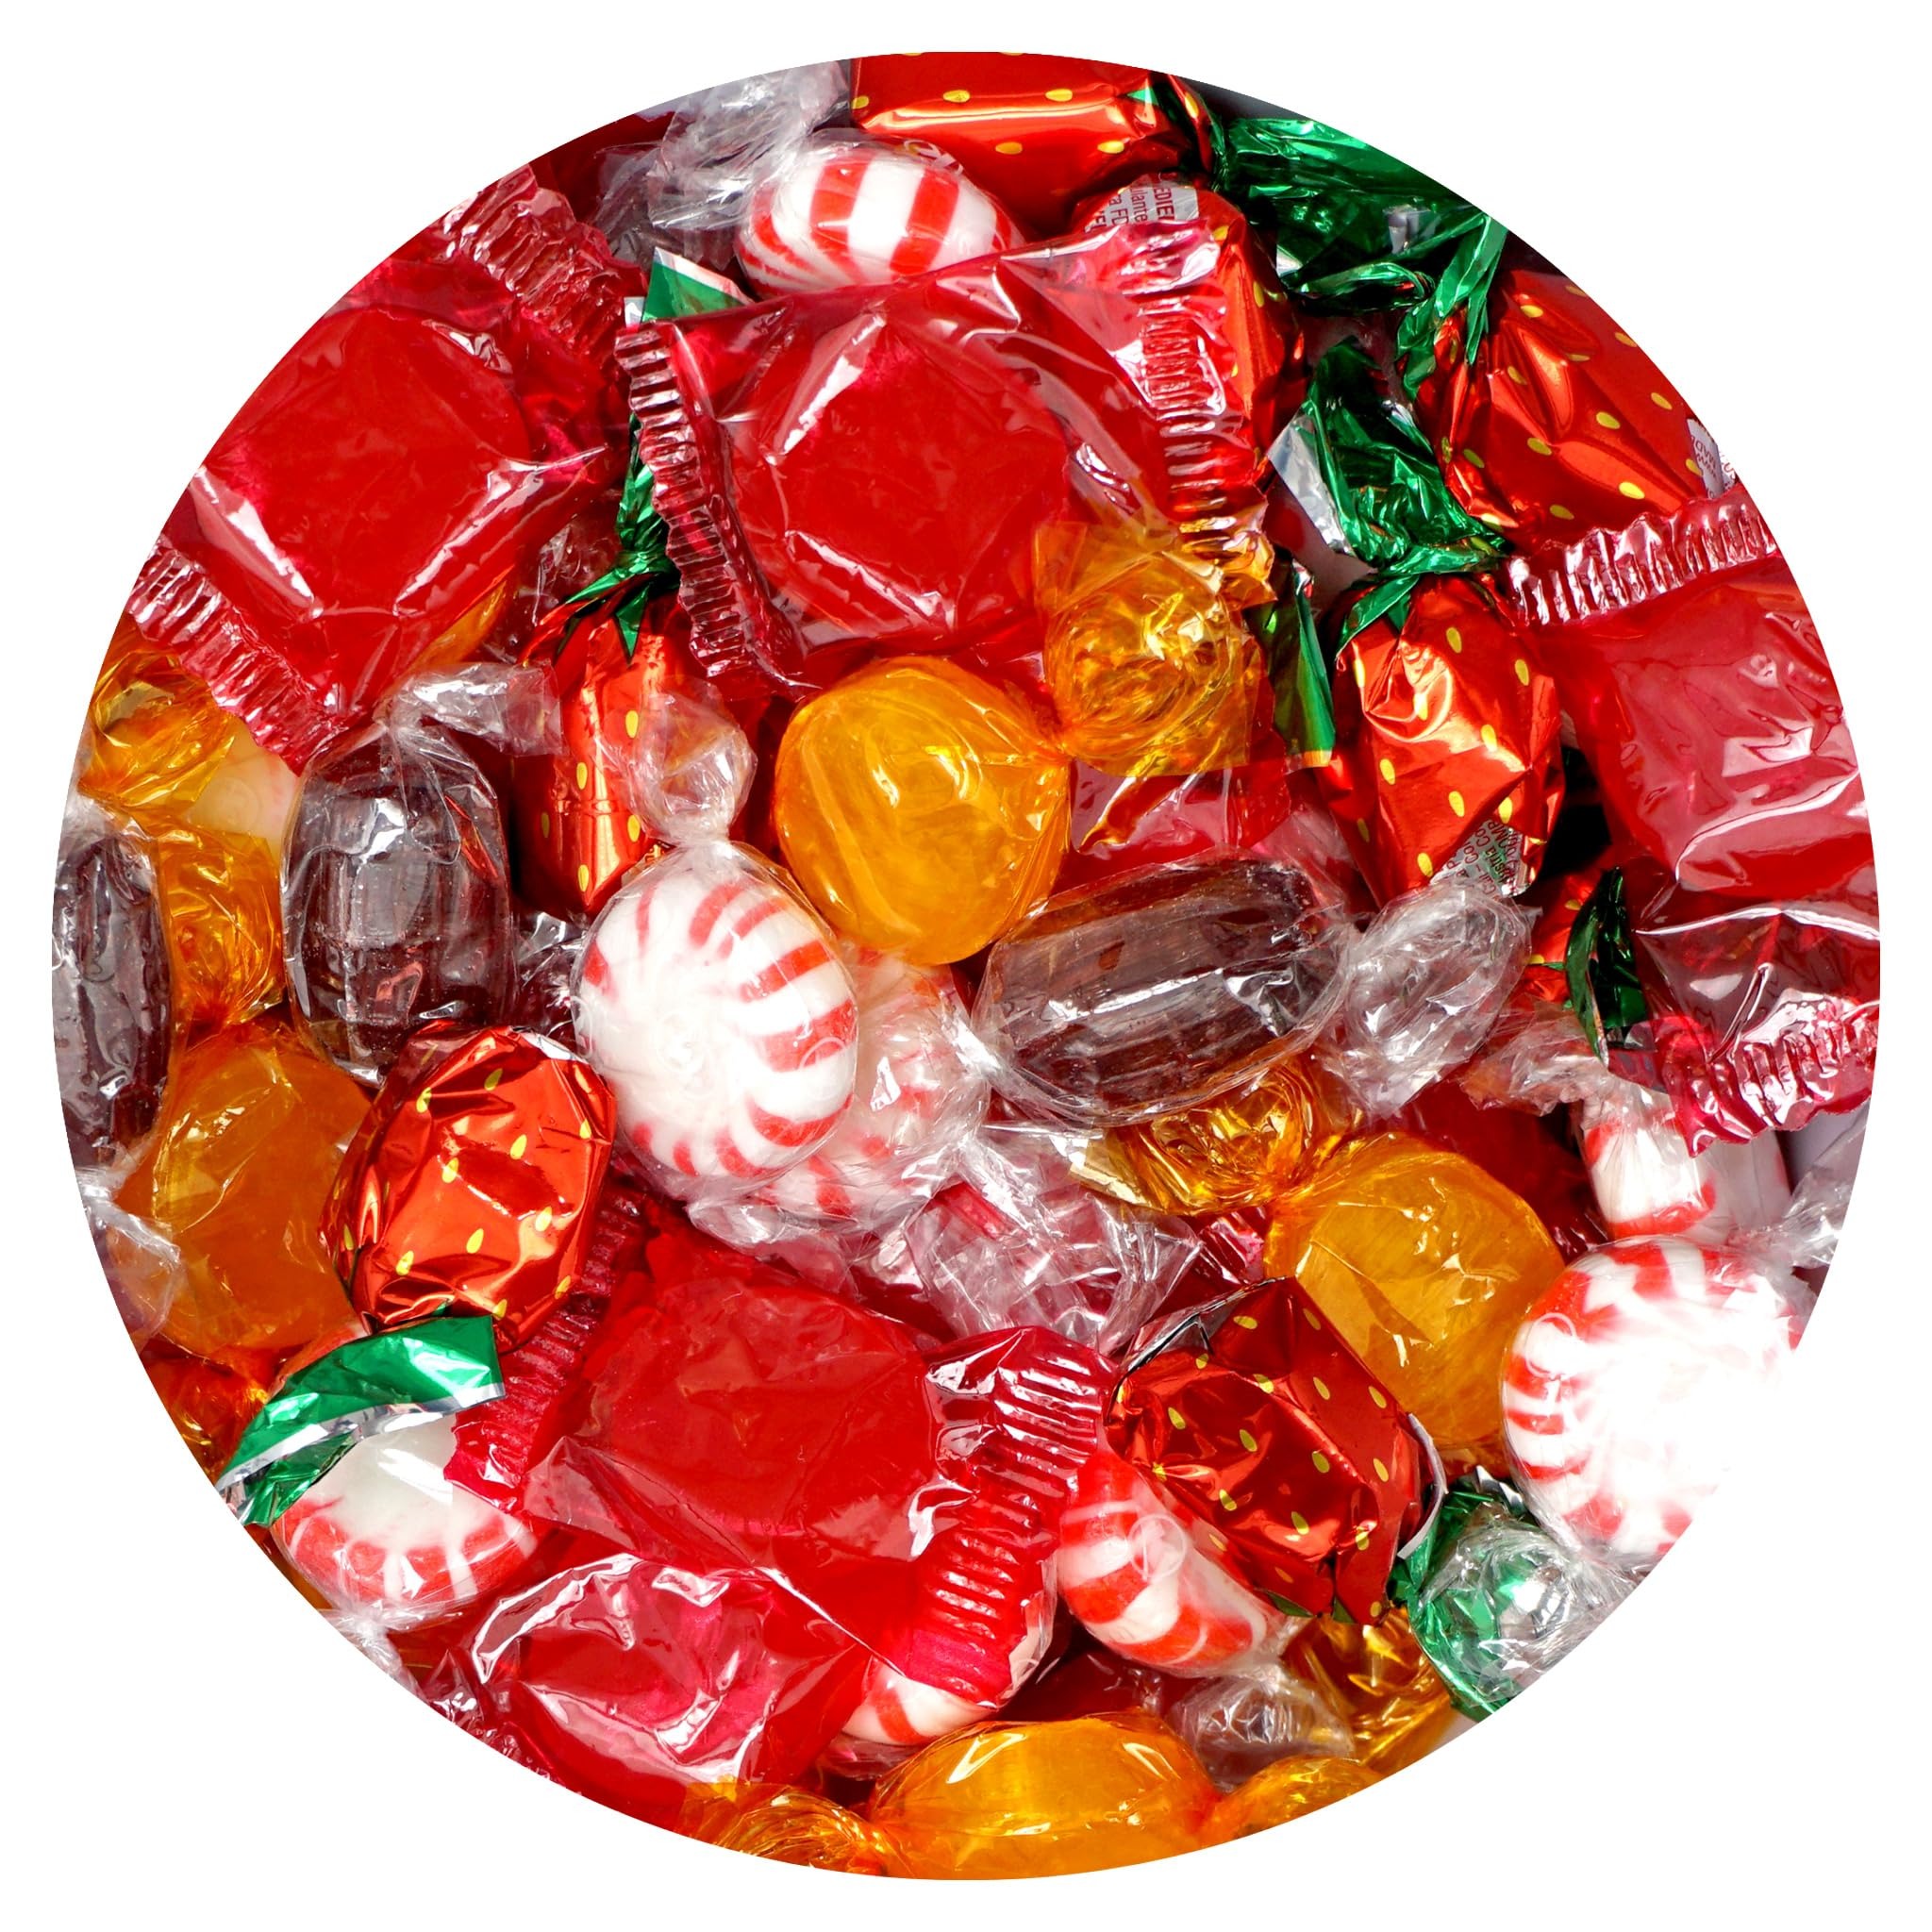
Item Name: Old Fashioned Hard Candy Assortment, 3 Pound Bulk Candy (Approx. 225 pcs.), Butterscotch, Root Beer Barrels, Strawberry Filled Bon Bons, Cinnamon Discs, Starlight Peppermints
Bullet Point 1: Unwrap a taste of nostalgia with this old fashioned hard candy assortment! This classic hard candy mix brings back all your favorite and popular candy flavors: butterscotch, root beer barrels, strawberry filled bon bons, cinnamon discs, and starlight peppermints.
Bullet Point 2: 3 POUNDS OF OLD FASHION HARD CANDY: Approximately 225 pcs bulk candy bag
Bullet Point 3: Perfect for birthday parties, the office, festive holidays, and any special event in need of a sugary delight. Whether it's Stocking Stuffers for the Holidays, Easter Candy Baskets, Pinata Stuffers, Halloween treats & more! They're sure to bring joy!
Bullet Point 4: INDIVIDUALLY WRAPPED CANDY: Each of our candy in this assortment is individually wrapped, making it convenient as an on the go snack.
Bullet Point 5: Since 2003, The Hampton Popcorn & Candy Company has been delighting taste buds with a delectable assortment of popcorn and candy treats, perfect for every occasion.
Product Description: Unwrap a taste of nostalgia with this old fashioned hard candy assortment! This classic hard candy mix brings back all your favorite and popular candy flavors: butterscotch, root beer barrels, strawberry filled bon bons, cinnamon discs, and starlight peppermints.
Value: 48.0
Unit: Ounce

Price: 18.99